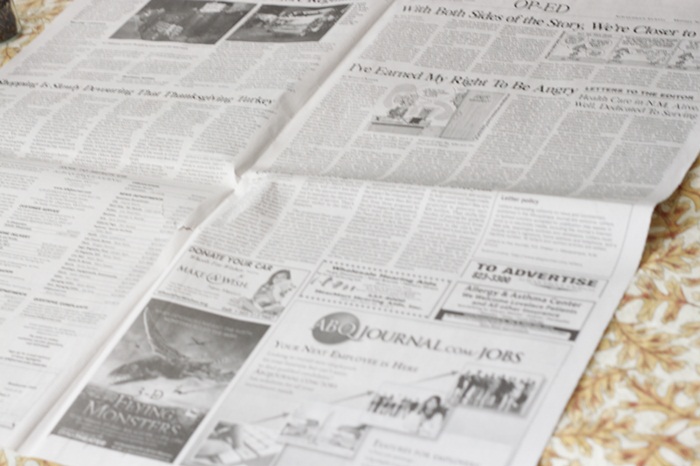
Waste category: paper